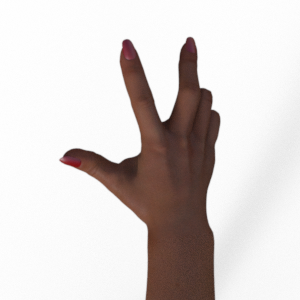
Label: scissors